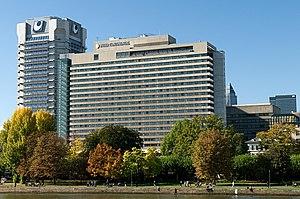
InterContinental est une marque d'hôtels de luxe internationale, qui fait aujourd'hui partie de la famille de marques du groupe hôtelier InterContinental Hotels Group. En 2005, 200 hôtels dans 75 pays portent la marque InterContinental.